Alice Gold

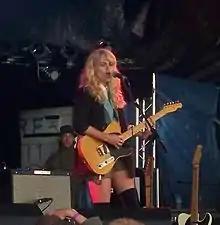
Alice Gold performing solo onstage at Guilfest 2011

Alice Gold (born Alice McLaughlin) is an English singer-songwriter based in London, formerly signed to Sunday Best and currently signed to Fiction Records.